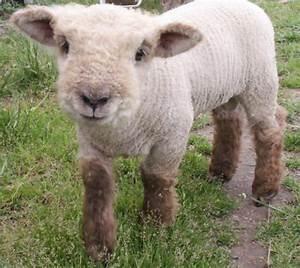
sheep